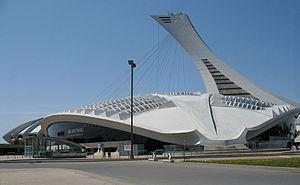
Le stade olympique de Montréal est un stade omnisports couvert d'une capacité de 56 000 places, pouvant être aménagé jusqu'à une capacité de 65 000 places, conçu par l'architecte français Roger Taillibert et construit pour les Jeux olympiques d'été de 1976. Emblématique de la ville de Montréal, il demeure un édifice controversé vu à la fois comme un chef-d’œuvre d'architecture et comme un éléphant blanc.
Le Biodôme de Montréal est un musée « vivant » situé dans l'ancien Vélodrome de Montréal qui avait été construit pour les Jeux olympiques d'été de 1976 de Montréal. La conversion en musée « vivant » a été terminée en 1992 pour le 350ᵉ anniversaire de Montréal.